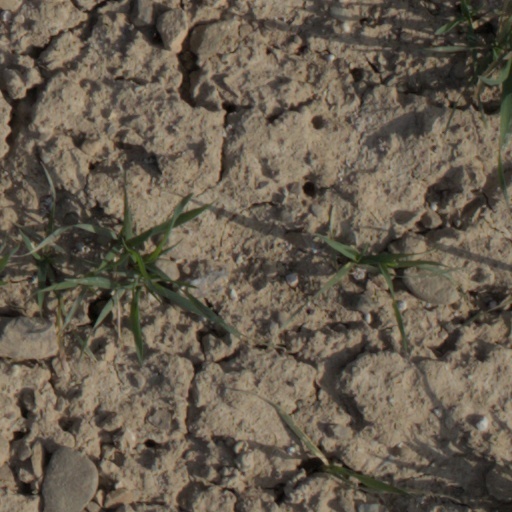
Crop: wheat